Tanah Lot

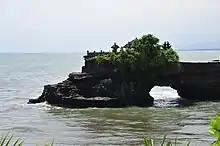
Pura Batu Bolong, some 300 m north of Pura Tanah Lot

In the 1980s, the temple's rock face started to crumble, and the area around and inside the temple became dangerous. The Japanese government then provided a loan to the Indonesian government of Rp 800 billion (approximately US$480 million) to conserve the historic temple and other significant locations around Bali. As a result, over one-third of Tanah Lot's "rock" is disguised artificial rock created during the Japanese-funded and supervised renovation and stabilization program.